Assault rifle

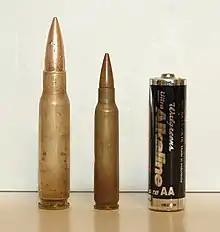
The 7.62×51mm NATO and 5.56×45mm NATO cartridges compared to an AA battery.

During the 1960s other countries would follow the Americans' lead and begin to develop 5.56×45mm assault rifles, most notably Germany with the Heckler & Koch HK33. The HK33 was essentially a smaller 5.56mm version of the 7.62×51mm Heckler & Koch G3 rifle. As one of the first 5.56mm assault rifles on the market, it would go on to become one of the most widely distributed assault rifles. The HK33 featured a modular design with a wide range of accessories (telescoping butt-stocks, optics, bi-pods, etc.) that could be easily removed and arranged in a variety of configurations.